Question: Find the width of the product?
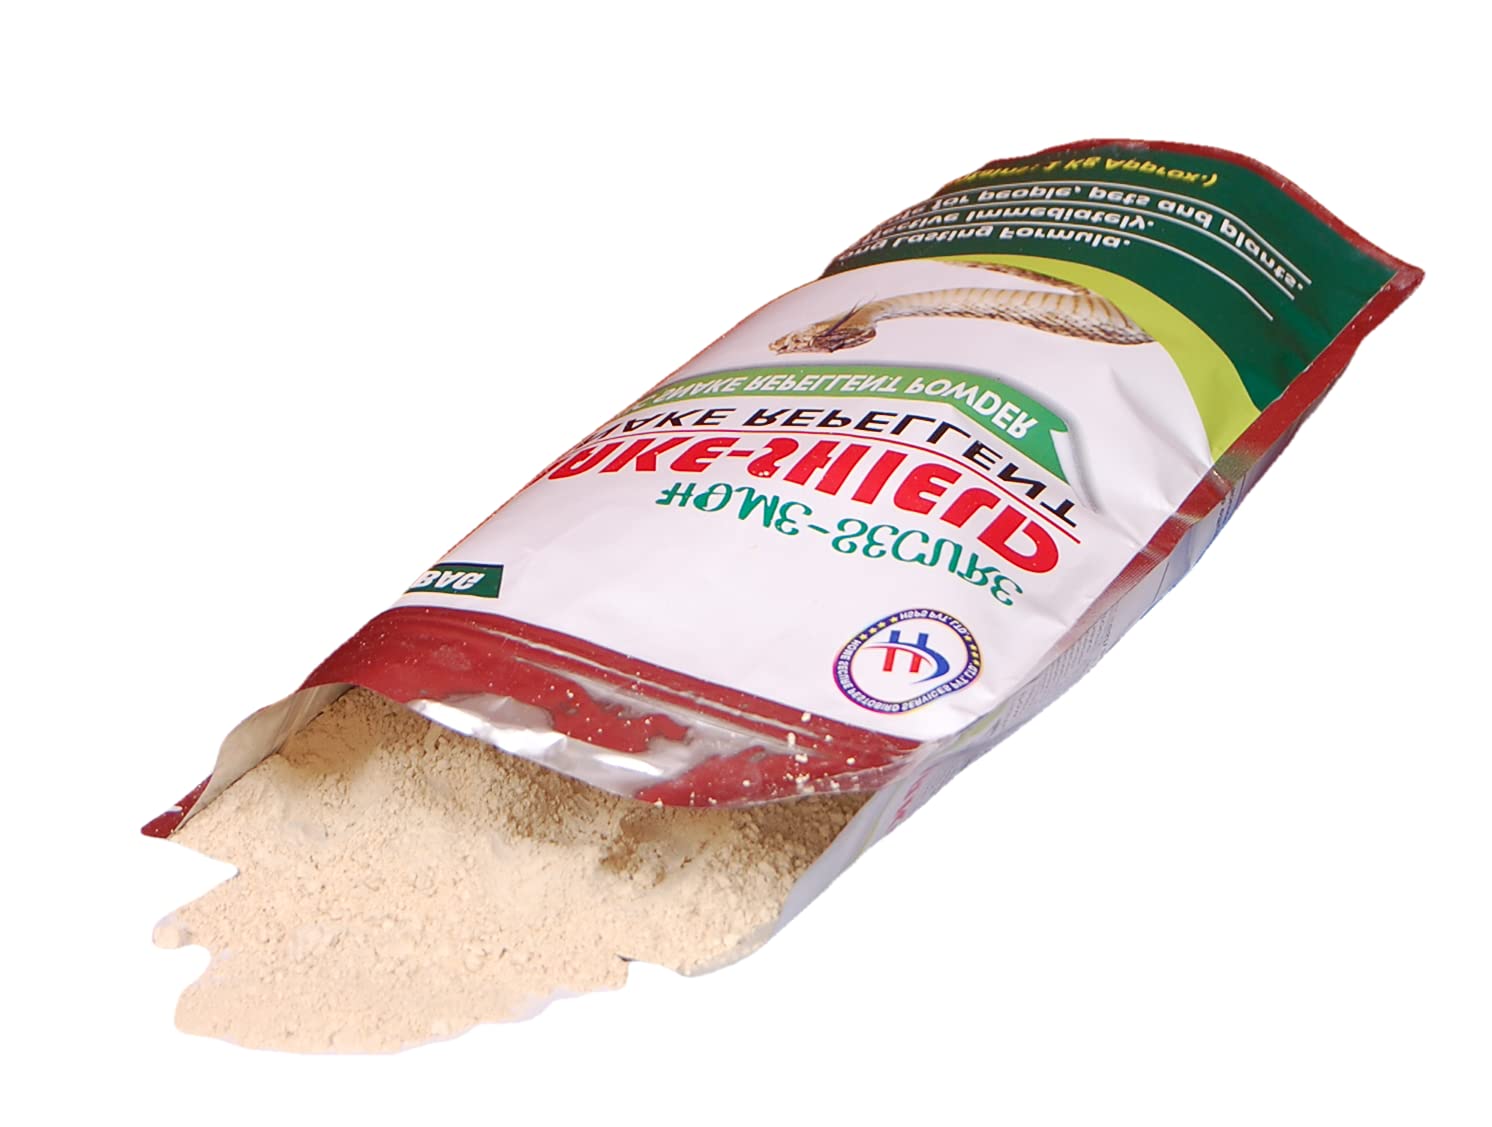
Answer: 6.0 centimetre